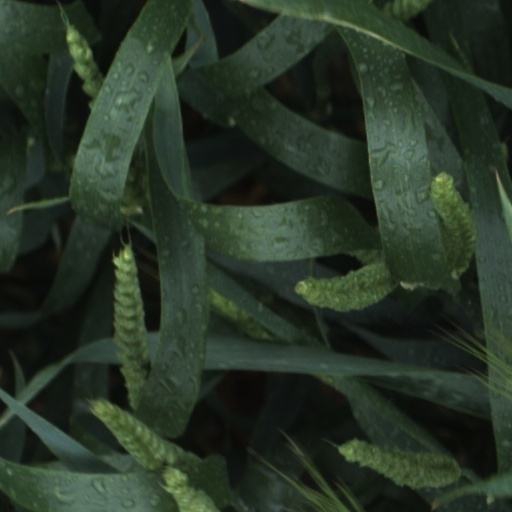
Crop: wheat